Käthe Gold

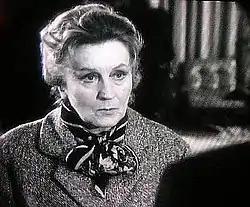
Käthe Gold as a cleaning lady in an episode of "Der Kommissar" (1974)

Born in Vienna, she trained in that city as an actress and then went to Bern, Breslau (now Wrocław) and Munich. In 1932 she went to Berlin, where she remained until 1944. It was during those years that she had her greatest successes on the stage in plays such as Goethe's "Faust" (Gretchen), Shakespeare's "Hamlet" (Ophelia), and Ibsen's "A Doll's House" (Nora).